Breaking wheel

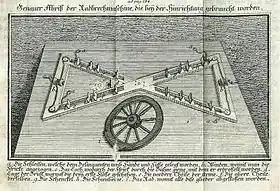
Breaking-wheel machine used to execute Matthias Klostermayr, Bavaria, 1772

In the Holy Roman Empire, the wheel was punishment reserved primarily for men convicted of aggravated murder (murder committed during another crime, or against a family member). Less severe offenders would be cudgelled "top down", with a lethal first blow to the neck. More heinous criminals were punished "bottom up", starting with the legs, and sometimes being beaten for hours. The number and sequence of blows was specified in the court's sentence; for example, in 1581, the serial killer Peter Niers was found guilty of 544 murders and after two days of extended torture, given 42 strikes with the wheel, then quartered alive. Corpses were left for carrion-eaters, and the criminals' heads often placed on a spike.